2010 Jos riots

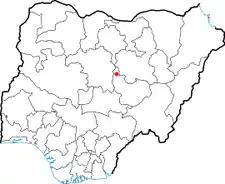
Location of Jos in Nigeria

The 2010 Jos riots were clashes between Muslim and Christian ethnic groups in central Nigeria in and near the city of Jos. The first spate of violence of 2010 started on 17 January in Jos and spread to surrounding communities. Houses, churches, mosques and vehicles were set ablaze, during at least four days of fighting. At least 326 people, and possibly more than a thousand, were killed.